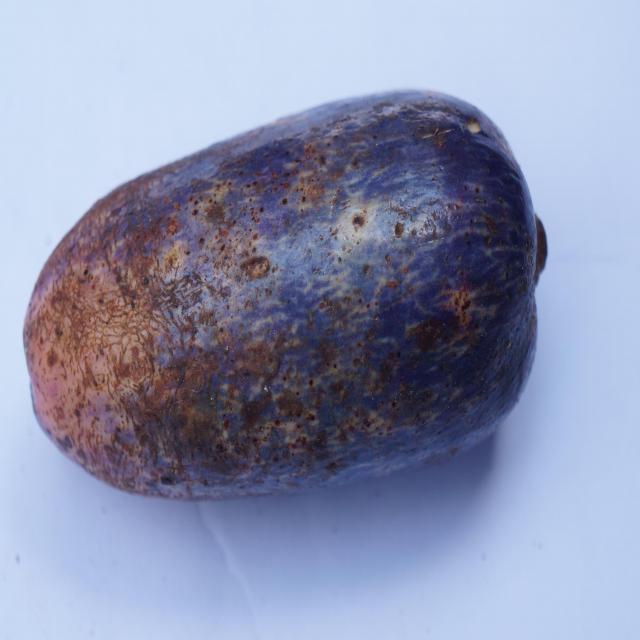
Plum grade: spotted